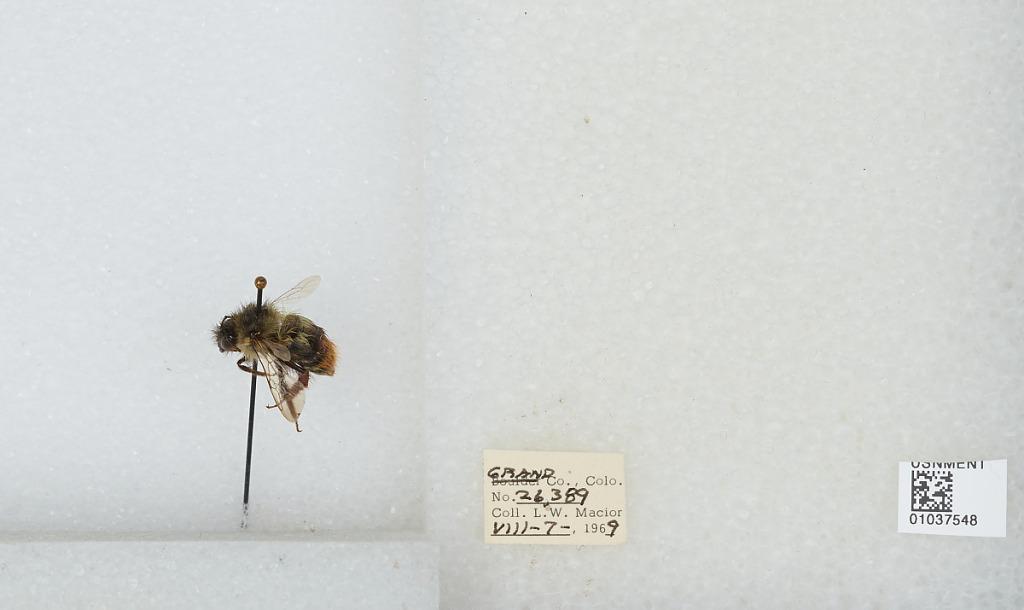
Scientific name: Bombus (Pyrobombus) mixtus Cresson
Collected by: L. Macior
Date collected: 1969-8-7
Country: United States
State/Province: Colorado
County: Grand
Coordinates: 40.073, -106.103